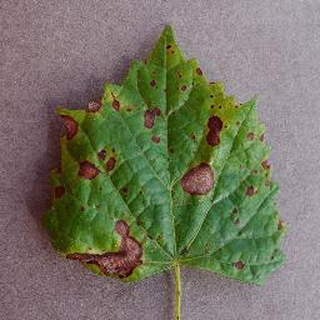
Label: grape_black_rot